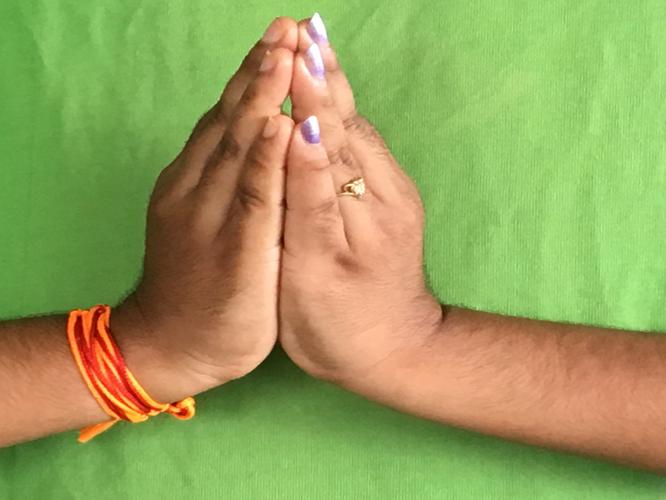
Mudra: Kapotham
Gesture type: double_hand